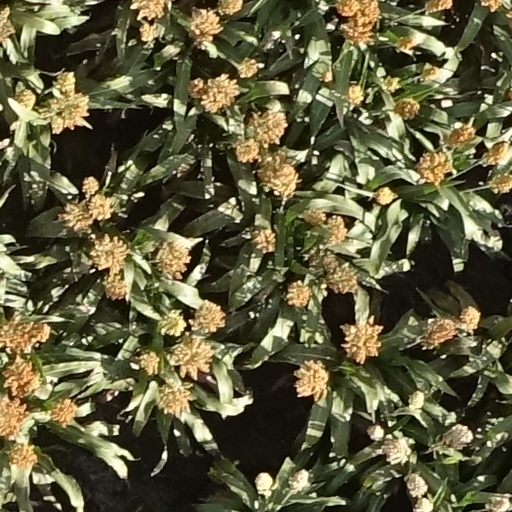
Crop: sorghum